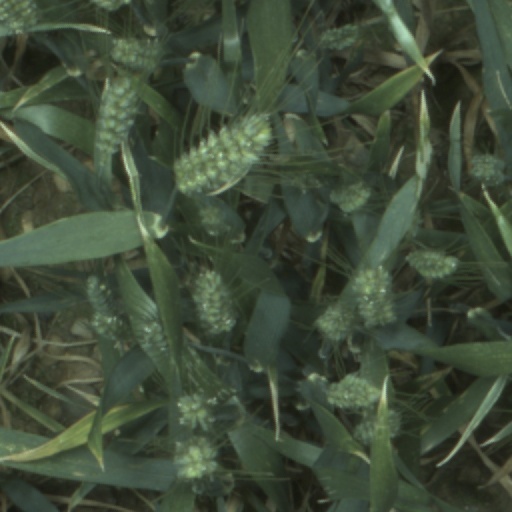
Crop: wheat